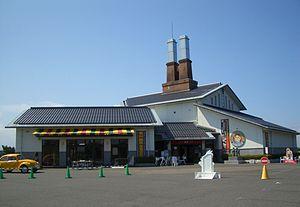
Gōshō Aoyama, né le 21 juin 1963 à Daiei, dans la préfecture de Tottori, est dessinateur de manga japonais.